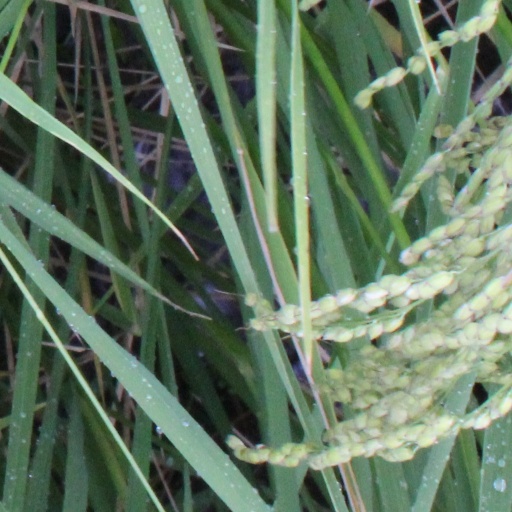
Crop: rice